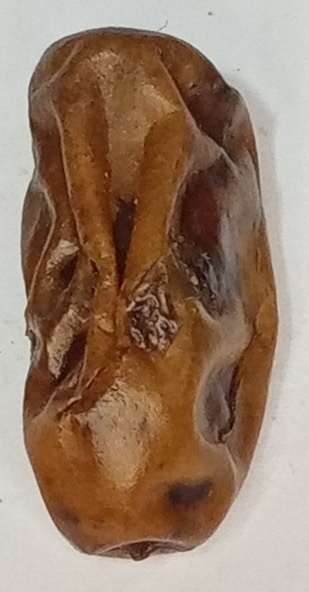
Variety: gajar
Size: small
Grade: grade-3